Wengelsdorf

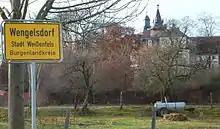
Town as seen on approach from Bad Duerrenberg side

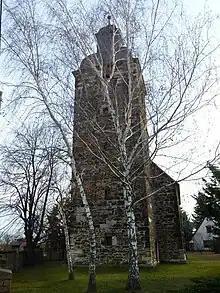
Church

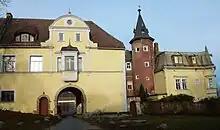
Wengelsdorf Manor

Wengelsdorf is a village and a former municipality in the Burgenlandkreis district, in Saxony-Anhalt, Germany. Since 1 September 2010, it has been part of the town Weißenfels.